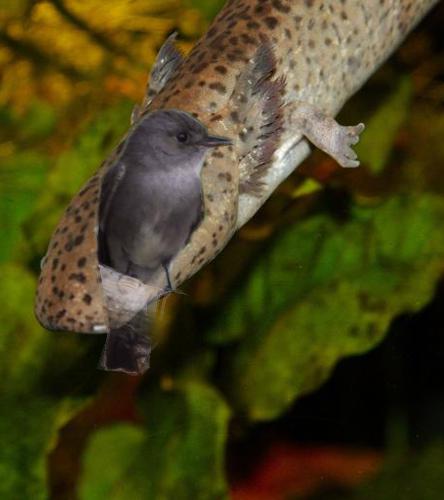
Bird species: Western_Wood_Pewee
Bird type: waterbird
Background: water